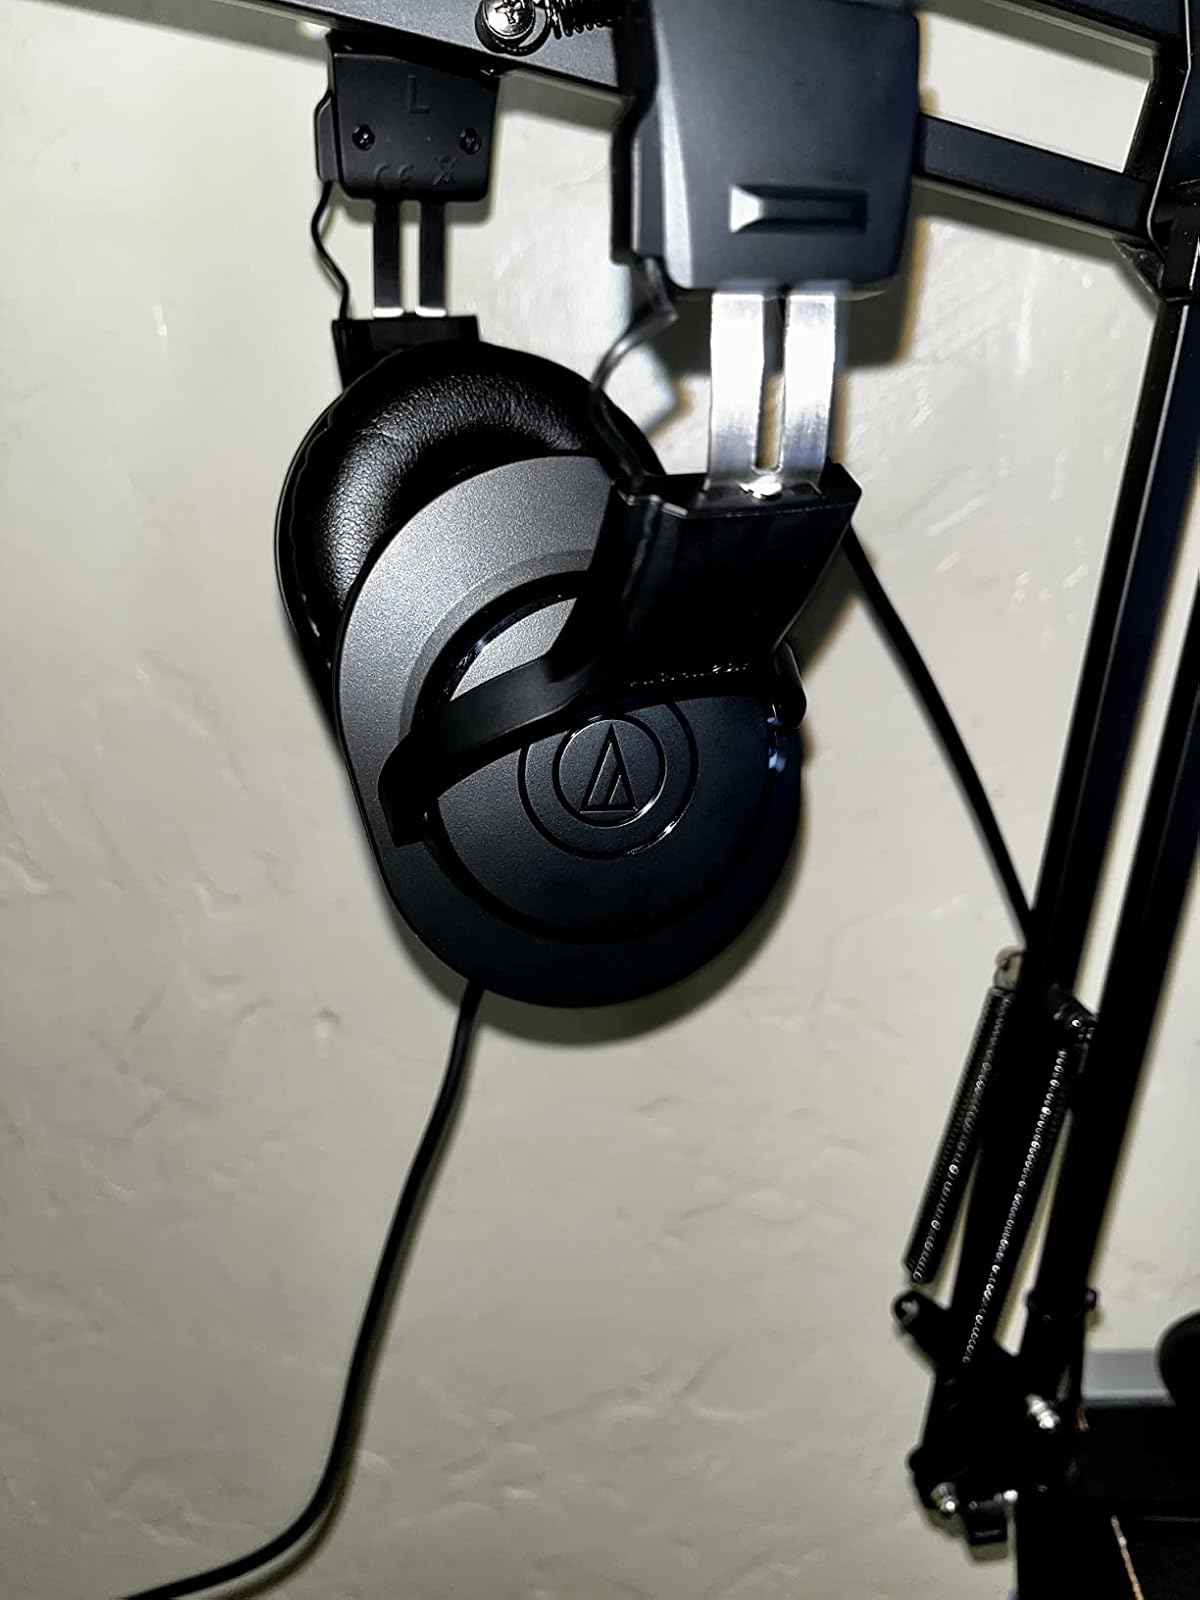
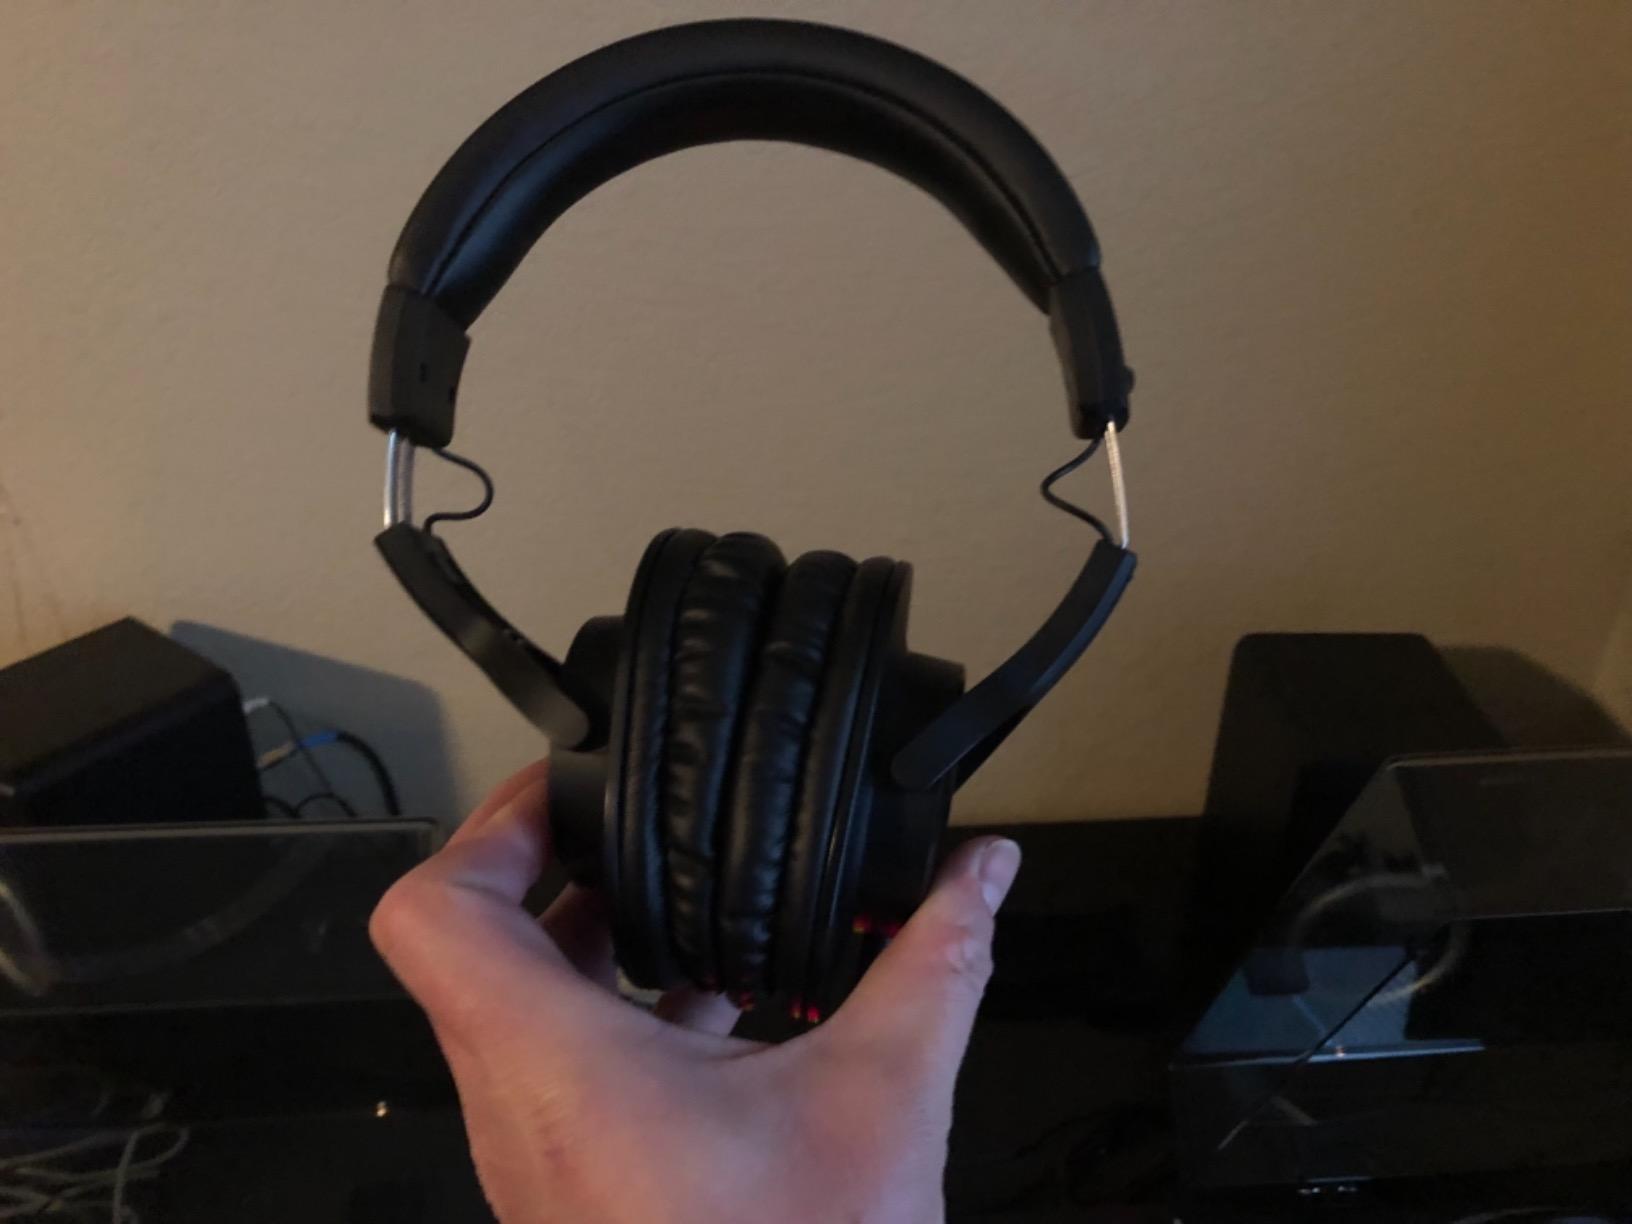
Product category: headphones
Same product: yes